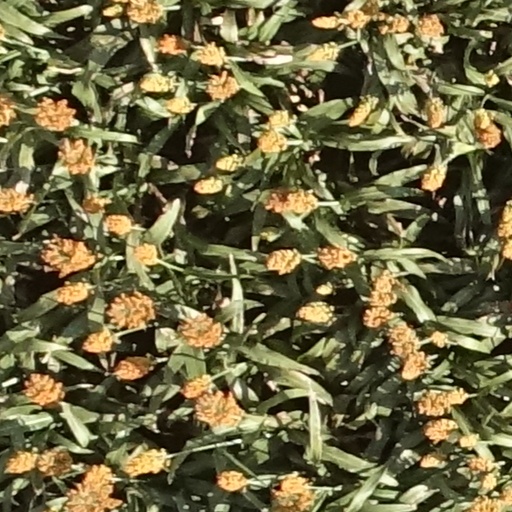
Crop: sorghum